Rajinimurugan

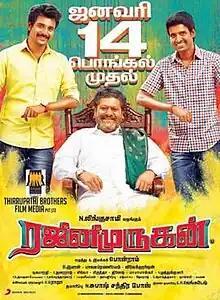
Theatrical release poster

Rajinimurugan is a 2016 Indian Tamil-language masala film written and directed by Ponram. It is produced by N. Lingusamy and N. Subash Chandra Bose under Thirrupathi Brothers. The film stars Sivakarthikeyan in the titular role, alongside Keerthy Suresh, Soori, Rajkiran, P. Samuthirakani and Achyuth Kumar. It is the second directorial venture of Ponram, and his second collaboration with Sivakarthikeyan, after "Varuthapadatha Valibar Sangam" (2013). In the film, a jobless youth decides to sell his grandfather's property in order to become rich.